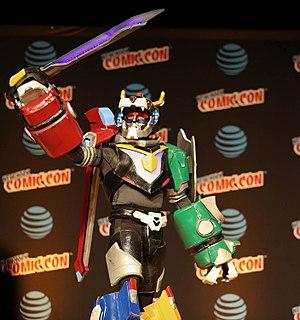
Voltron est une série télévisée d'animation américaine en 124 épisodes de 22 minutes produite par Toei Animation et World Events Productions, diffusée entre le 10 septembre 1984 et le 18 novembre 1985 en syndication. La série regroupe en une seule histoire deux séries japonaises indépendantes l'une de l'autre : GoLion et Dairugger XV. Cependant, les 20 derniers épisodes de Voltron mettant en scène Golion ont été spécialement réalisés par la Toei pour WEF et la série Voltron.